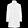
Label: Coat